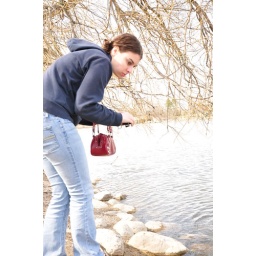
Cabbage looks like a witch in this photo. Just picture the hat and cloak and an apple for good measure.